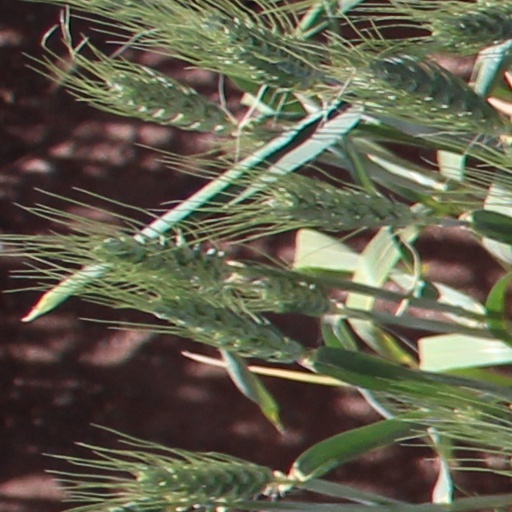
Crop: wheat